Emperor Kaika

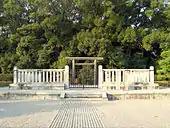
Official tomb of Emperor Kaika in Nara.

The existence of at least the first nine Emperors is disputed due to insufficient material available for further verification and study. Kaika is thus regarded by historians as a "legendary Emperor", and is considered to have been the eighth of eight Emperors without specific legends associated with them. The name Kaika"-tennō" was assigned to him posthumously by later generations.